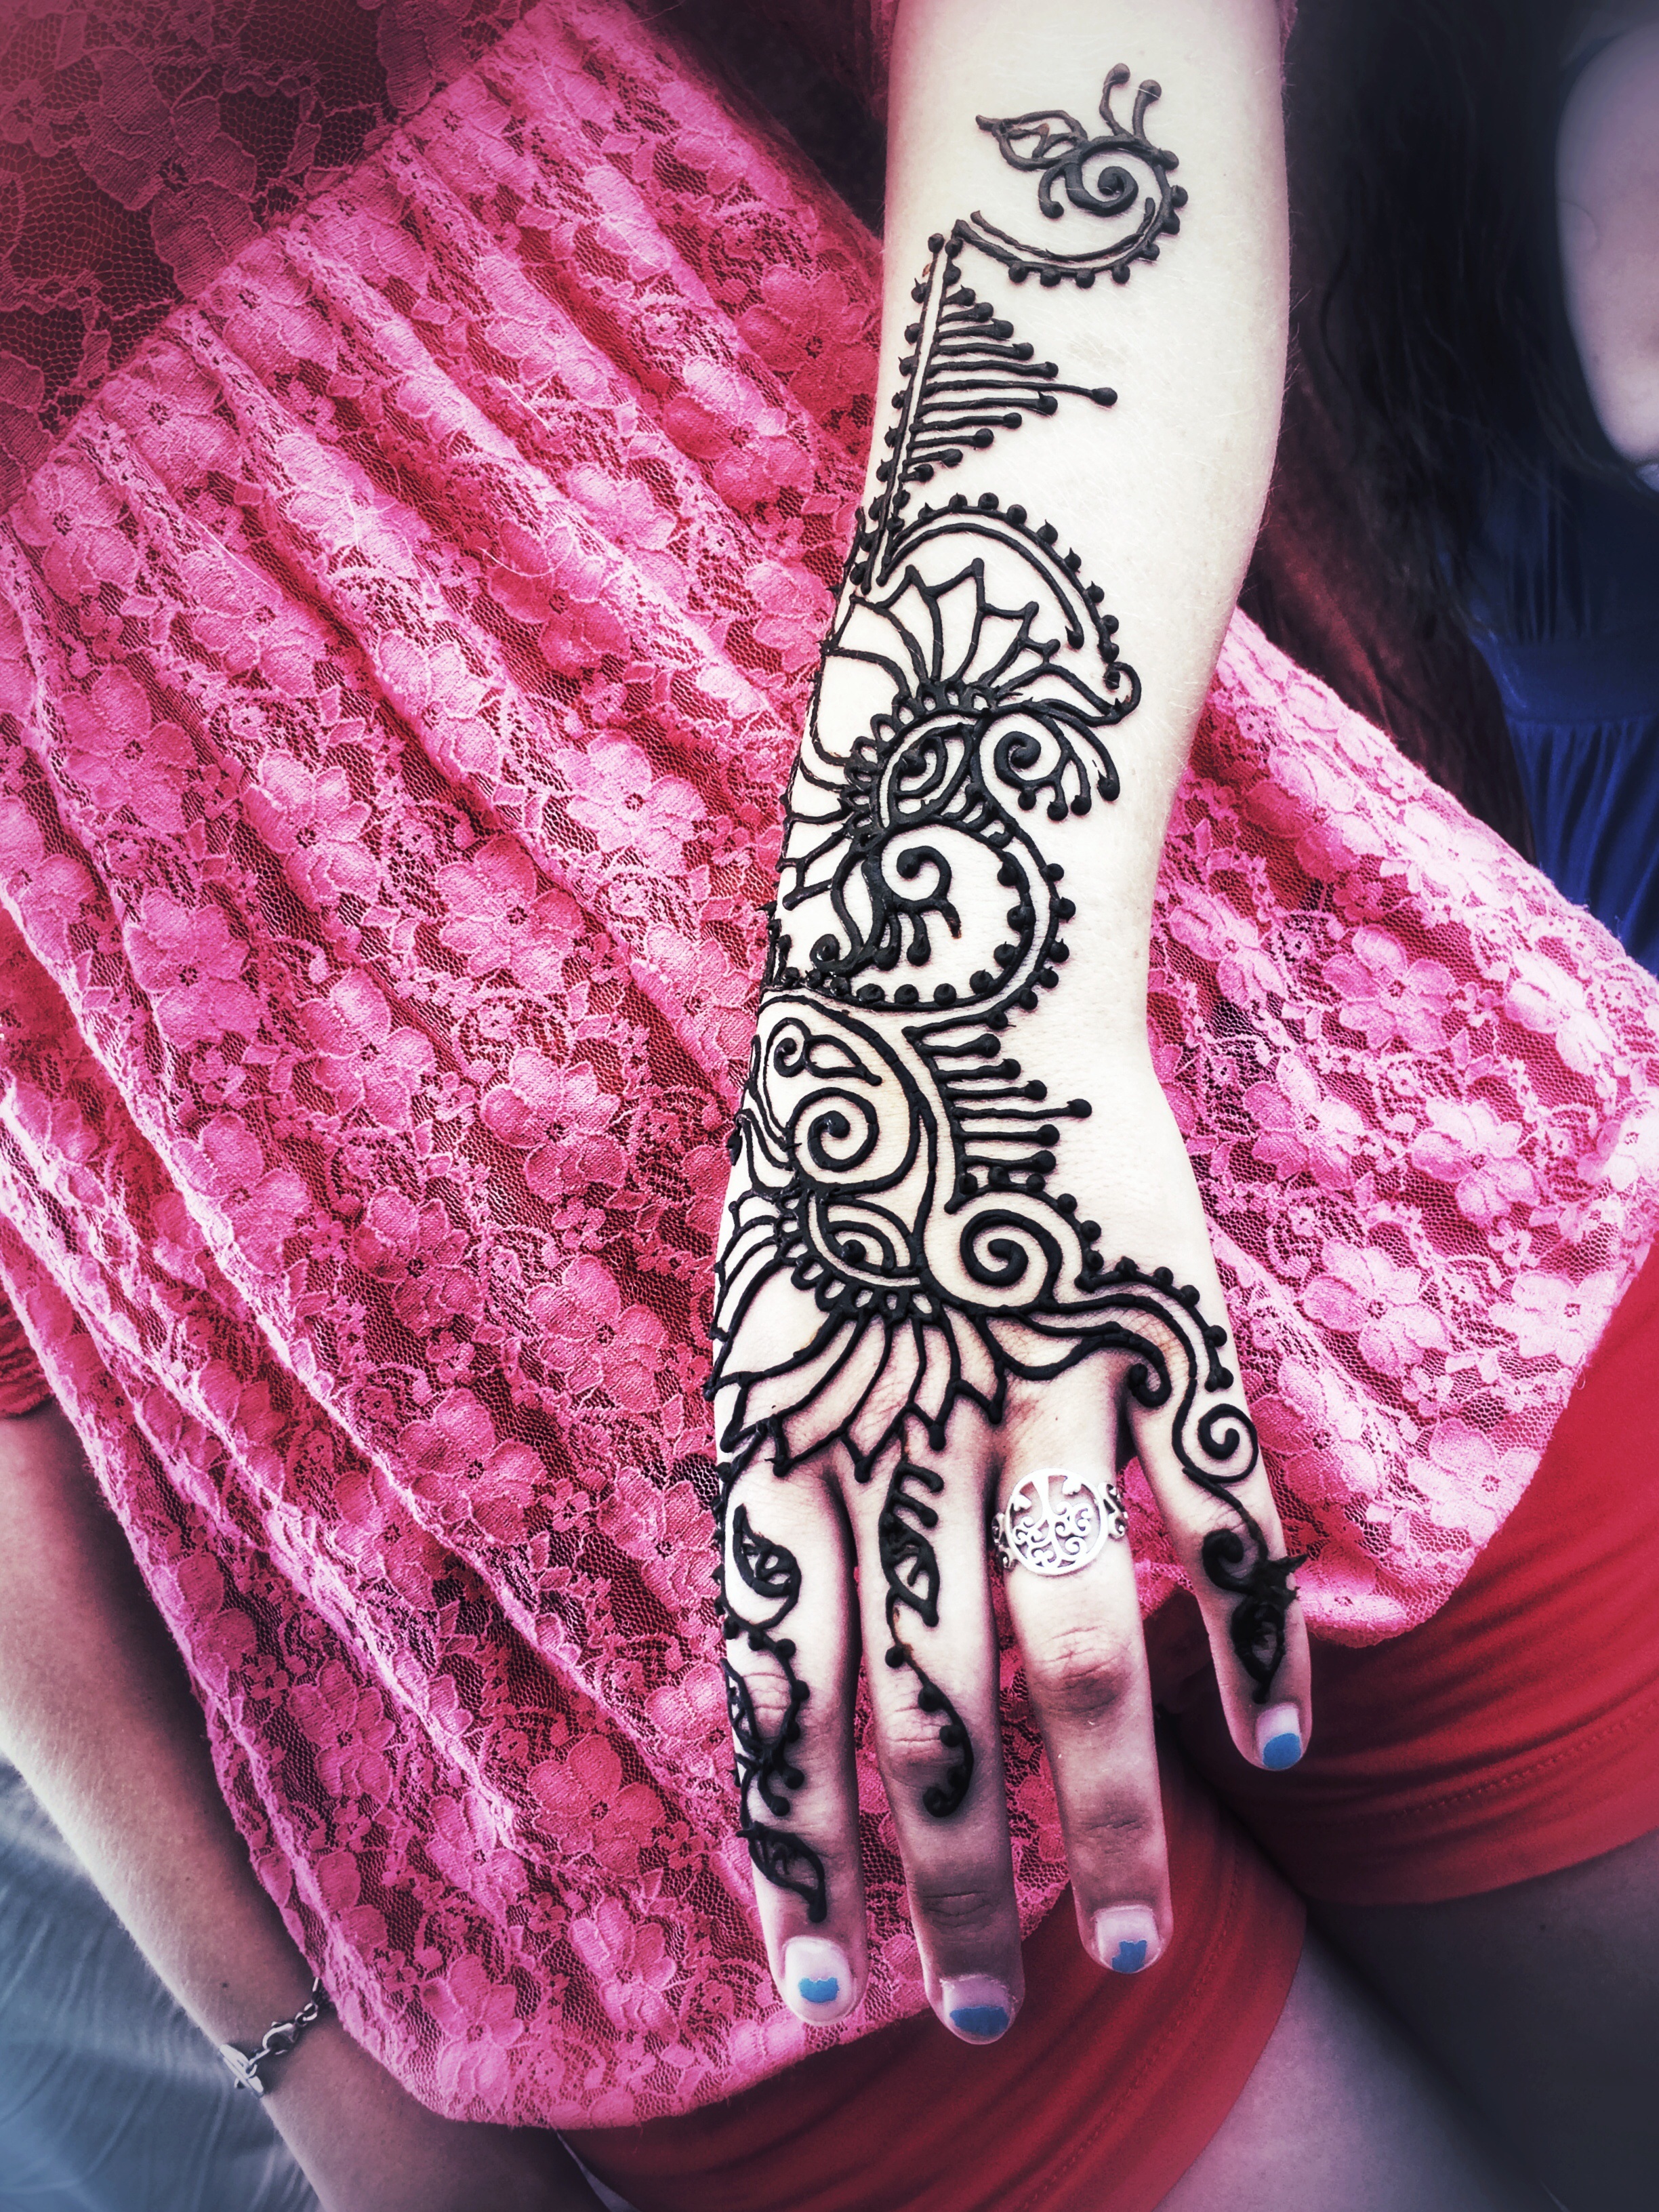
hand, girl, pattern, tattoo, henna, artist, fashion, pink, arm, art, design, decorative, beauty, ornamental, magenta, indian, groovy, mehndi